Beverly Hills Cop III

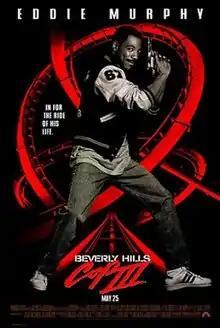
Theatrical release poster

Beverly Hills Cop III is a 1994 American action comedy film starring Eddie Murphy. The third film in the "Beverly Hills Cop" franchise, it was written by Steven E. de Souza and directed by John Landis. Murphy again plays Detroit detective Axel Foley, who returns to Beverly Hills and teams up with detective Billy Rosewood (Judge Reinhold) to stop a gang of counterfeiters at a local amusement park called Wonder World.